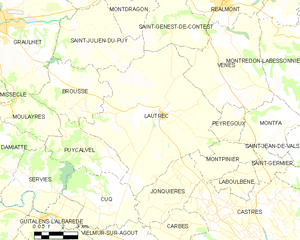
Carte des communes françaises Lautrec